George D. Ruggles

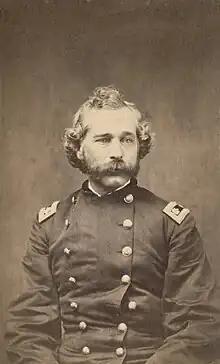
George D. Ruggles

George David Ruggles (September 11, 1833 – October 19, 1904) was an American military officer who was Adjutant General of the United States Army from 1893 to 1897.